Honda SS125A

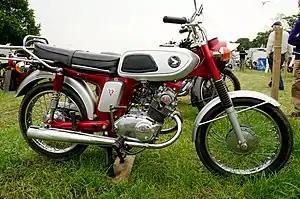
1969 Honda SS125

The SS125A was based on the Japan-only Honda CS125 along with two other variants, the CD125 and the CL125A, all three of which shared many common components with the CS125. The larger capacity CD175 was also similar in design, up to 1969, although with a more touring-oriented styling.